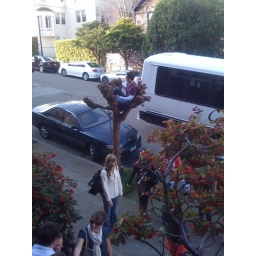
John chillin' in a tree while the bus pulls up.